Jolly Roger

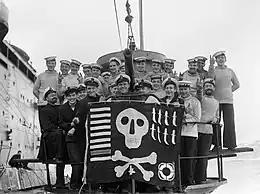
The personnel of the British submarine showing off their Jolly Roger in February 1942. The markings on the flag indicate the boat's achievements: nine ships torpedoed (including one warship), eight 'cloak and dagger' operations, one target destroyed by gunfire, and one at-sea rescue

Use of the term "Jolly Roger" in reference to pirate flags goes back to at least Charles Johnson's "A General History of the Pyrates," published in Britain in 1724 and in fact has no connection to the given name Roger.